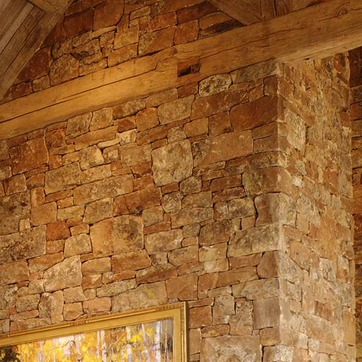
Material: stone